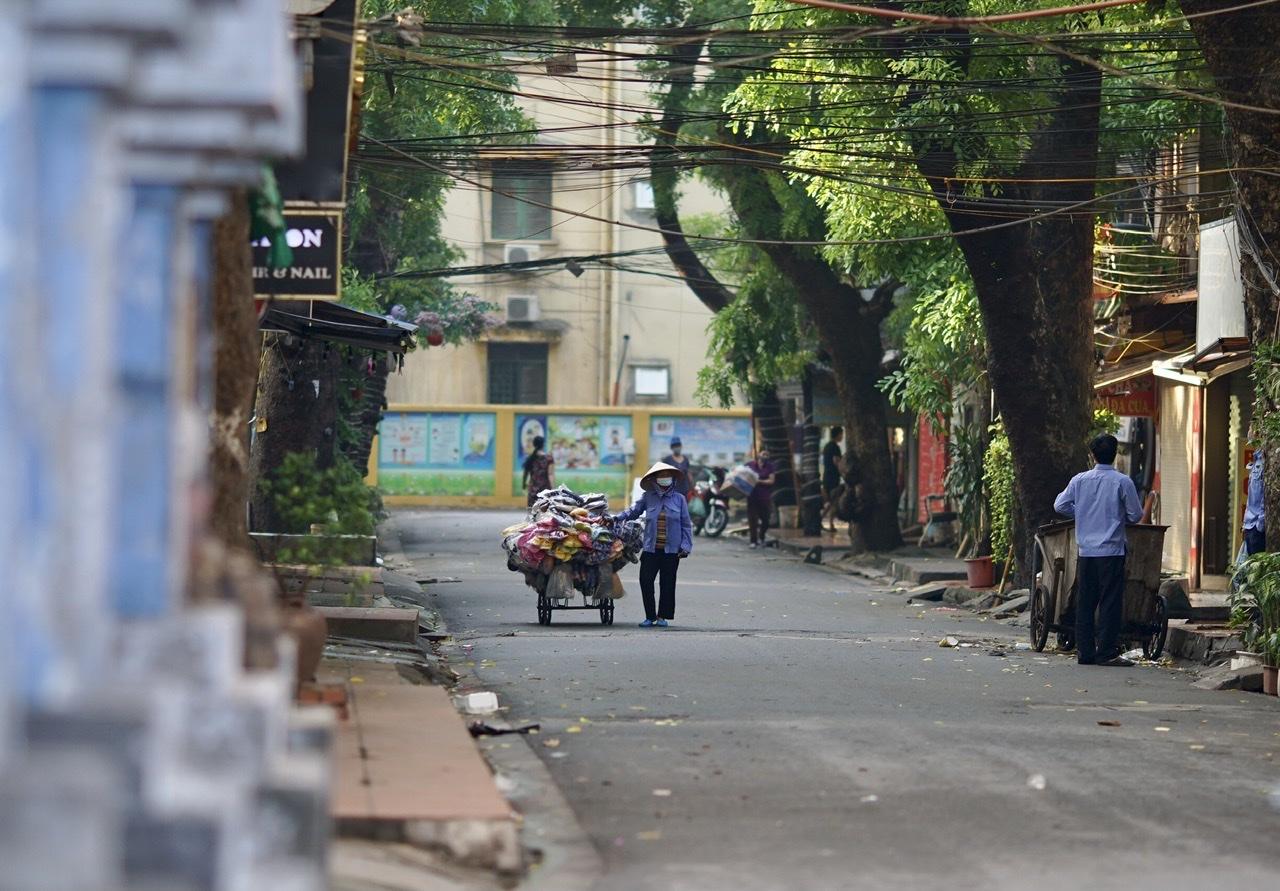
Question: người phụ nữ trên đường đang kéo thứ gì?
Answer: đang kéo một chiếc xe kéo